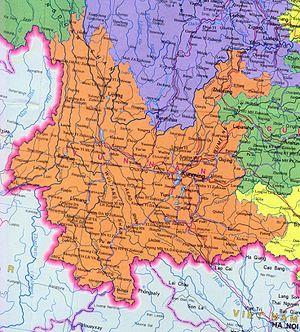
La Clique du Yunnan a été l'une des nombreuses factions militaires qui se sont séparées du gouvernement de Beiyang lors de la période des Seigneurs de la guerre chinois. Il a pour cœur la province de Yunnan.